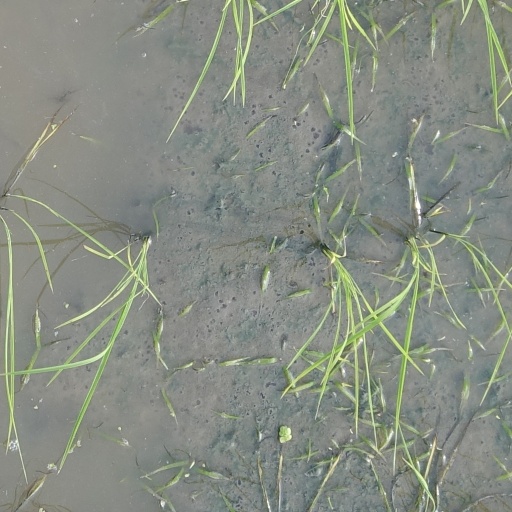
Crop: rice